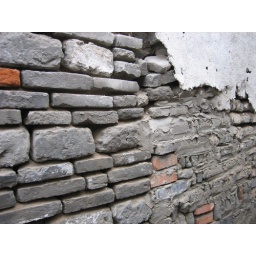
23. stones wall in the Hutong